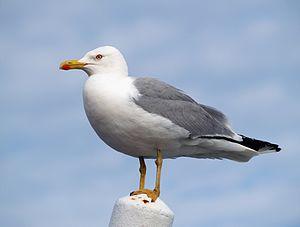
Goéland est un nom vernaculaire ambigu désignant les espèces d'oiseaux marins de la famille des laridés appartenant au genre Larus ainsi que d'autres espèces de cette famille appartenant à d'autres genres. Sur les côtes européennes, l'espèce la plus commune est le Goéland argenté.